Jay L. Lee

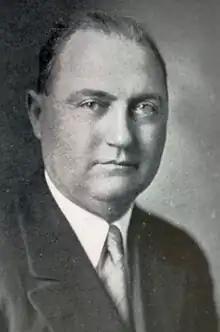

Jay L. "Biffy" Lee (September 27, 1887 – April 10, 1970) was an American college football player and coach. He served as the head football coach at Penn College—now known as William Penn University—in Oskaloosa, Iowa, in 1915 and again from 1917 to 1920 and at the University of Buffalo—now known as University at Buffalo—from 1929 to 1930, compiling a career college football record of 17–20–4.